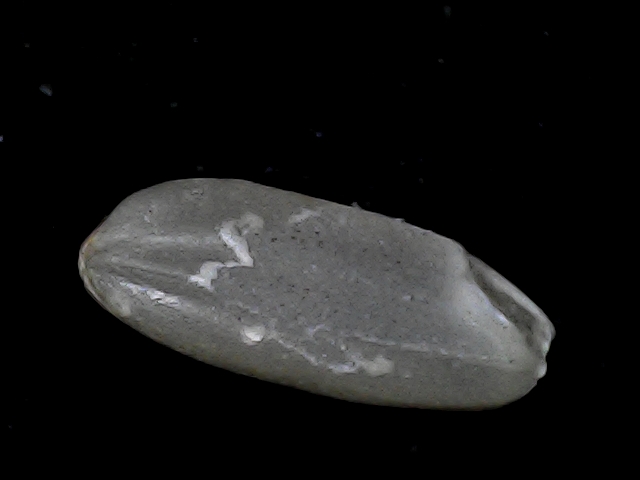
Rice variety: BD93